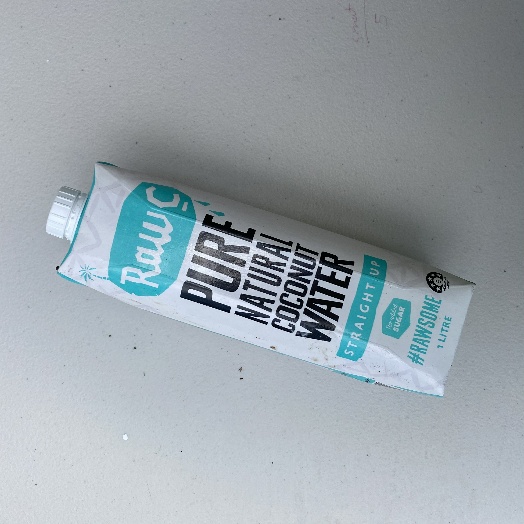
Label: Cardboard